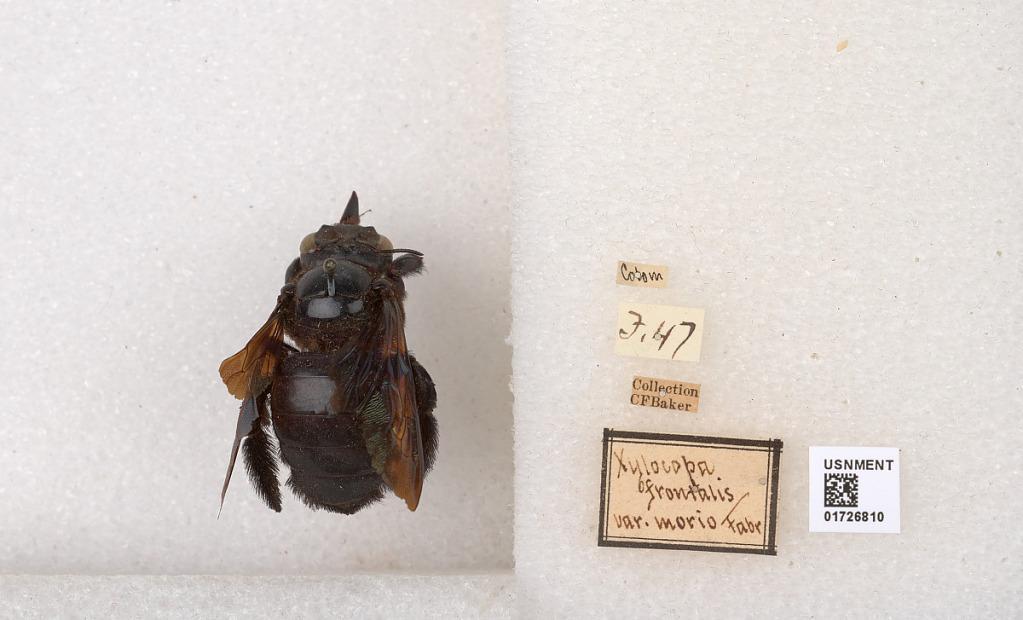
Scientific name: Xylocopa (Neoxylocopa) frontalis (Olivier)
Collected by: C. Baker
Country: Colombia
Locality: Colom